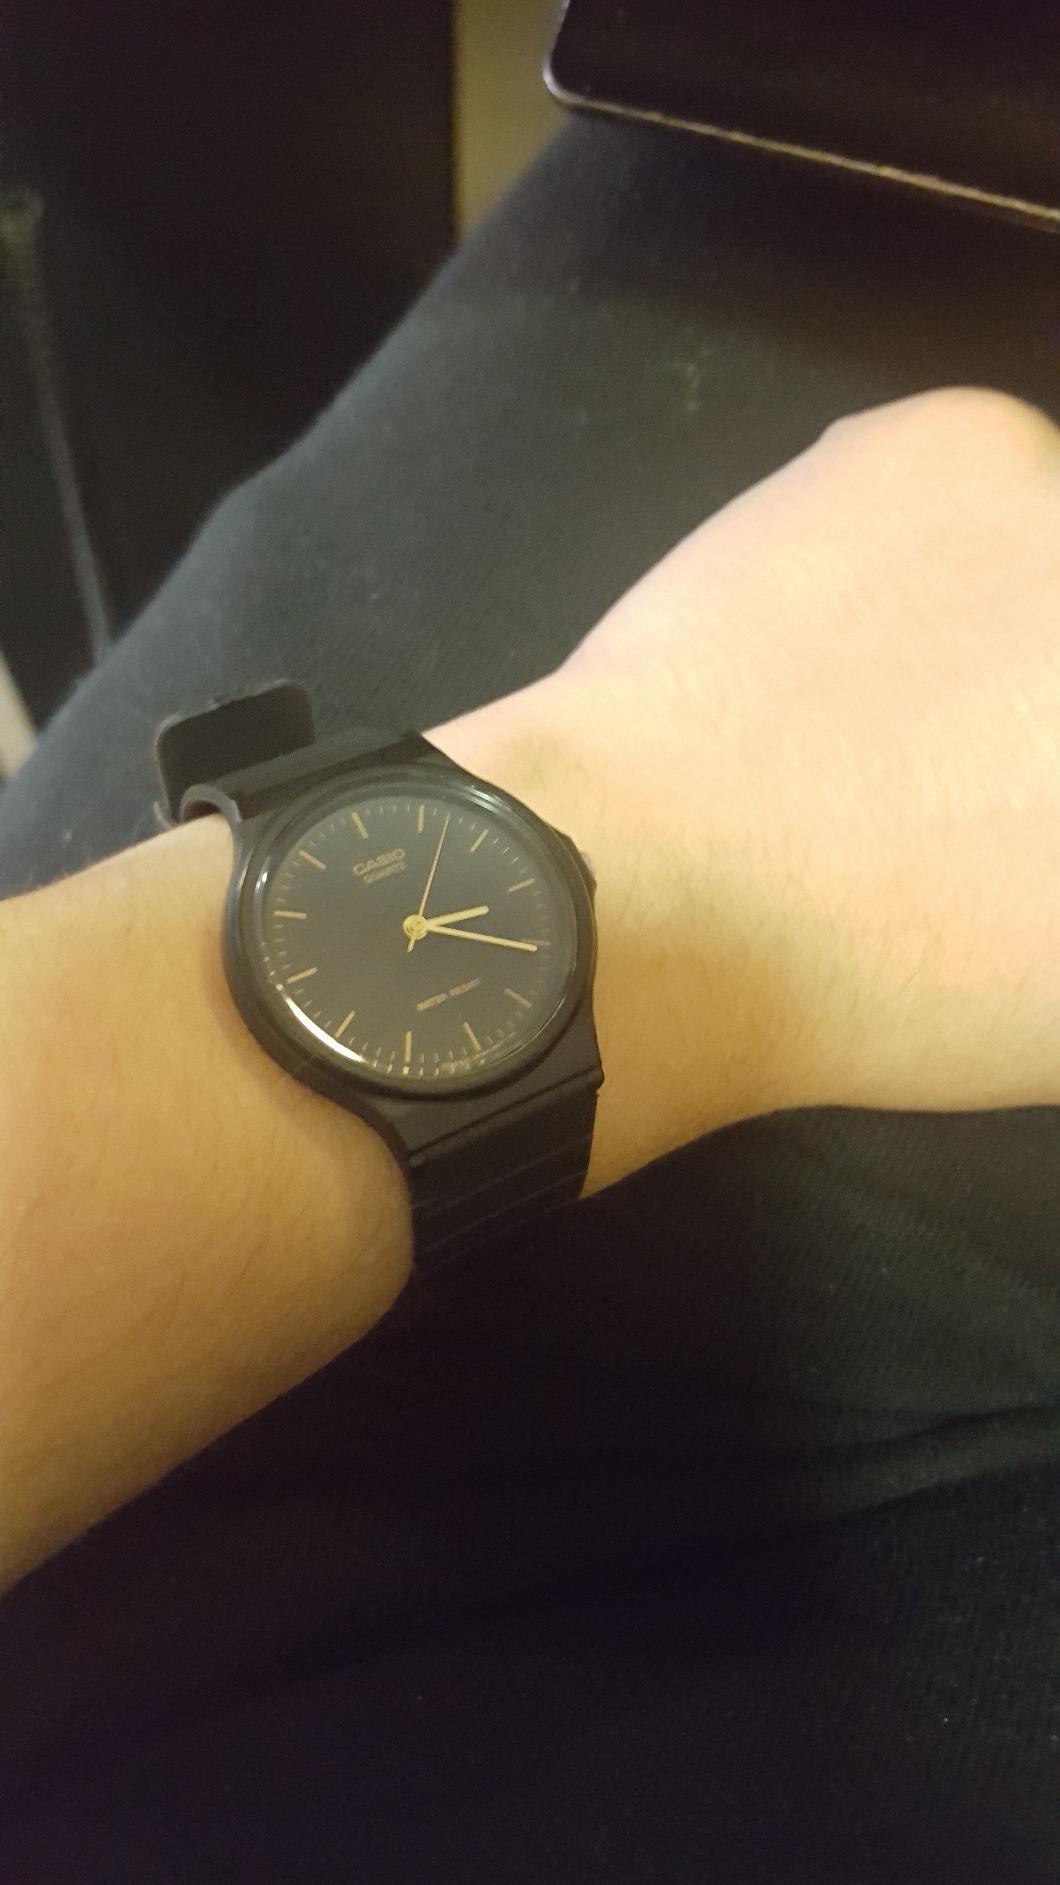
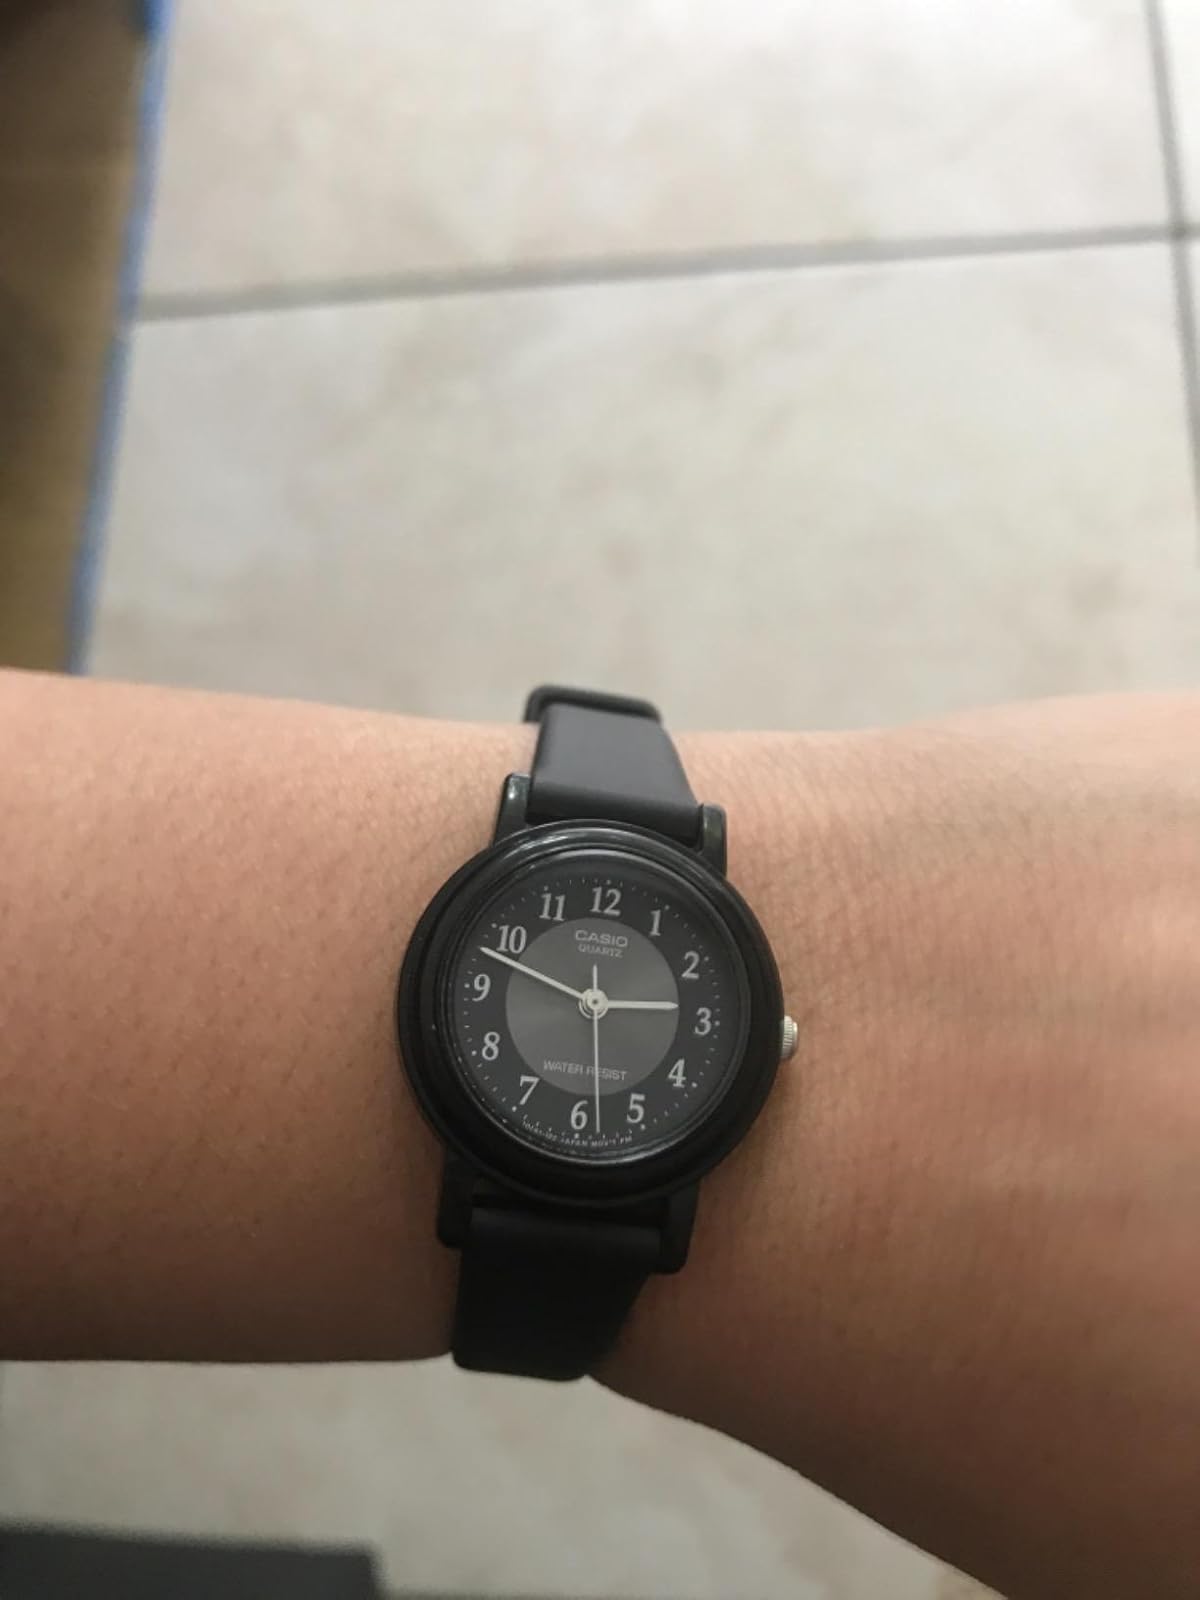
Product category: accessories_watch
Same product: no